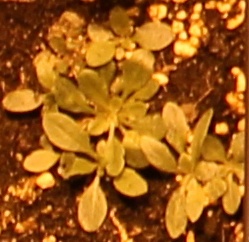
Label: Horseweed